Trench warfare

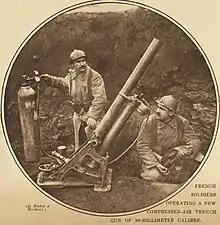
French soldiers operating a compressed-air trench mortar of 86-millimetre calibre

The space between the opposing trenches was referred to as "no man's land" and varied in width depending on the battlefield. On the Western Front it was typically between , though only on Vimy Ridge.